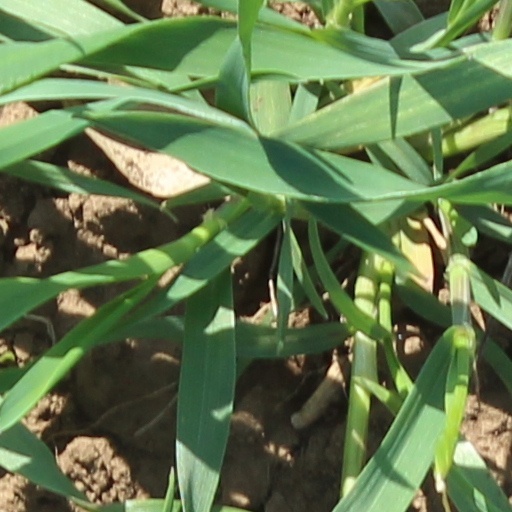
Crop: wheat